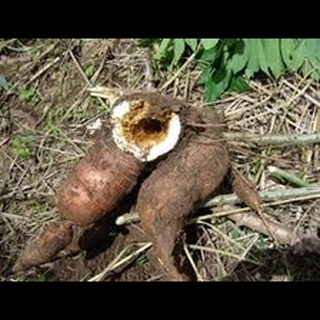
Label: wheat_common_root_rot